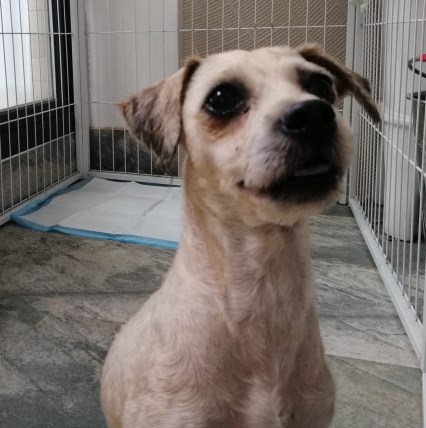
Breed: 2925-n000114-toy_poodle